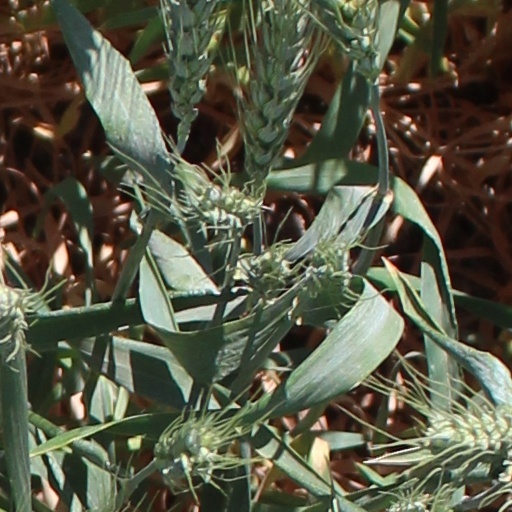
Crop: wheat